List of French Air and Space Force aircraft squadrons

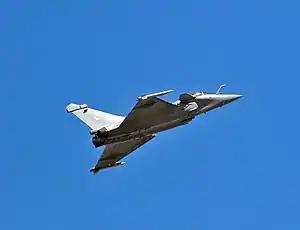
Rafale n° 106 104-HG of the EC 3/30 in 2011.

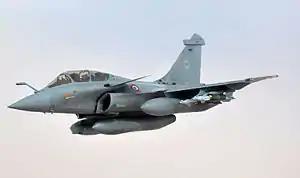
Rafale B 113-HO of the ETR 2/92 "Aquitaine" during Operation Serval on March 17, 2013.

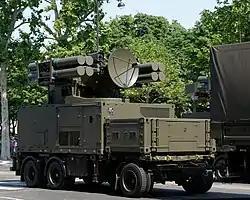
Crotale Missile the Air Defense Ground-to-Air Battery « Tursan » in 2013.

The following surface-to-air missile squadrons (EDSA) have been attached to BACE since September 1, 2007: